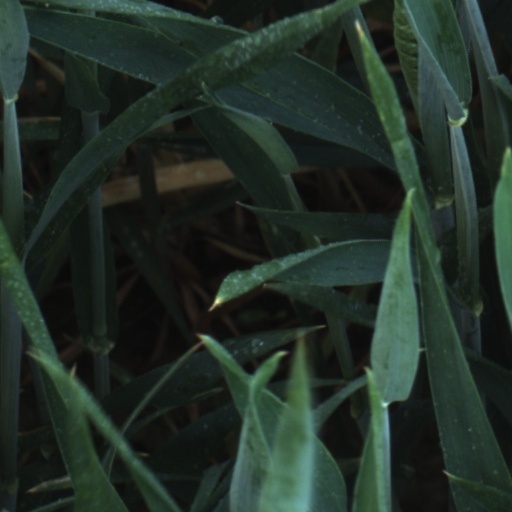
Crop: wheat